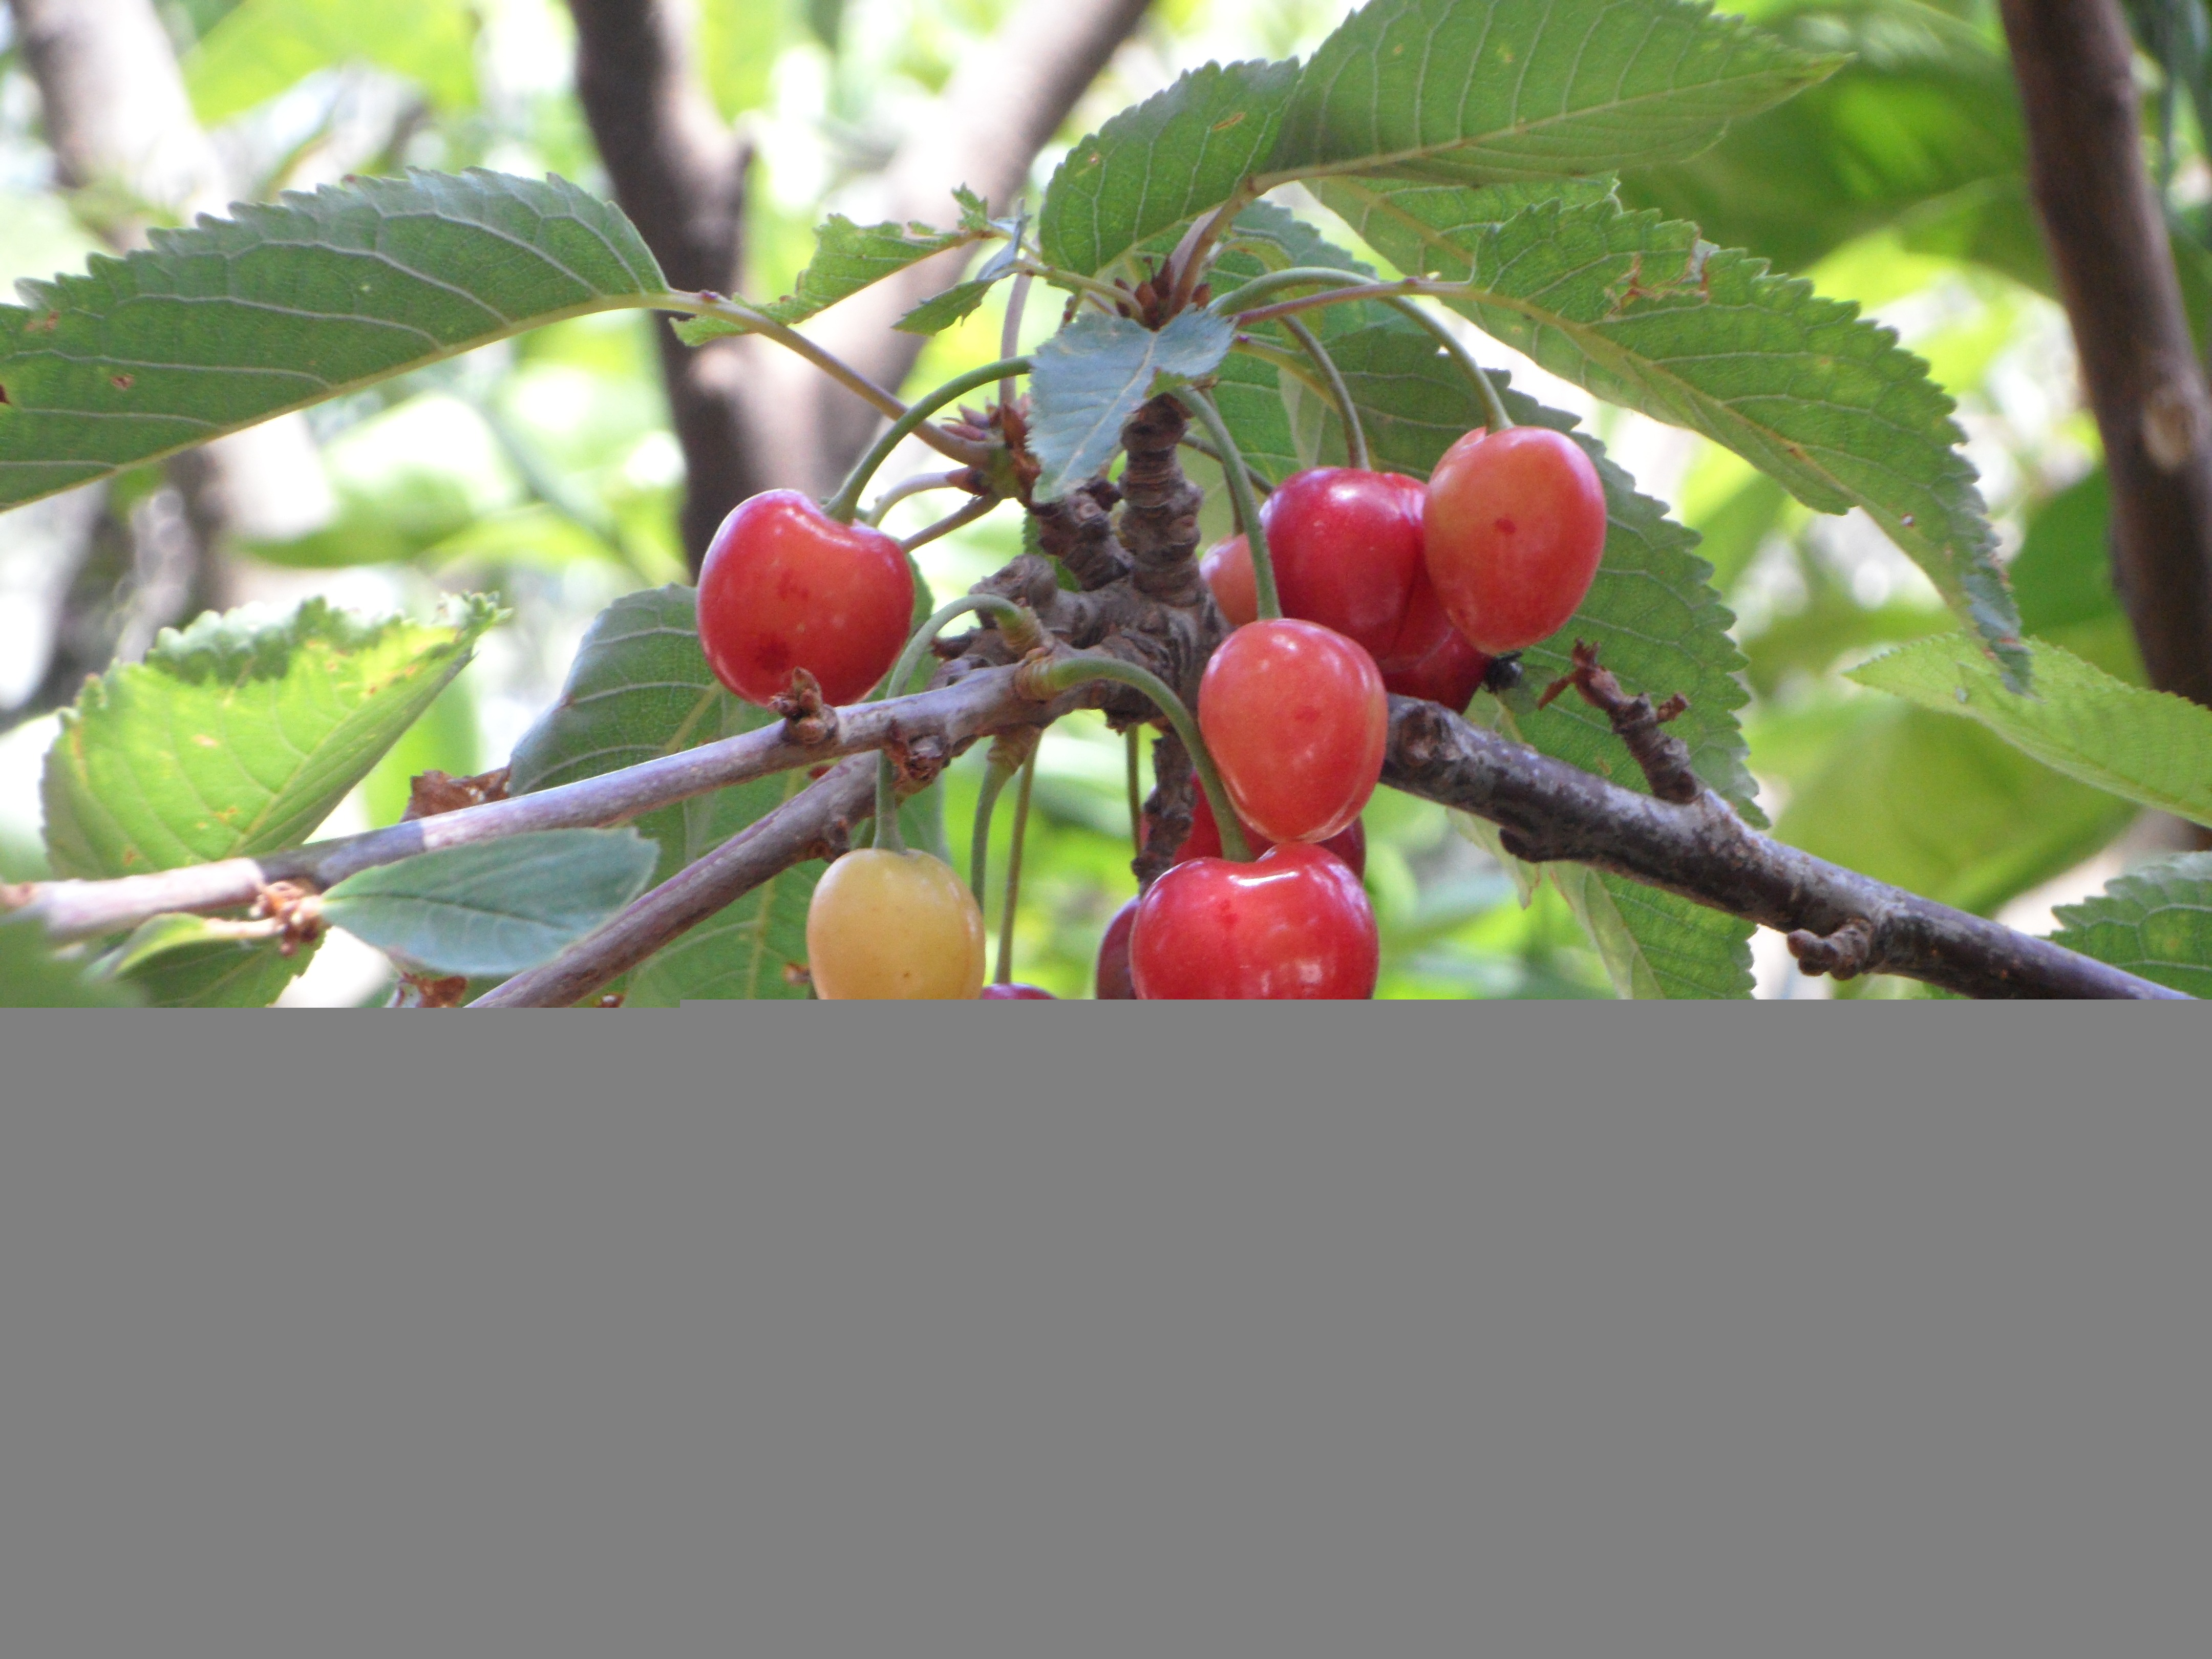
branch, plant, fruit, flower, food, produce, shrub, fruits, cherry, immature, cherries, rose hip, flowering plant, rose family, acerola, malpighia, land plant, white cheeks